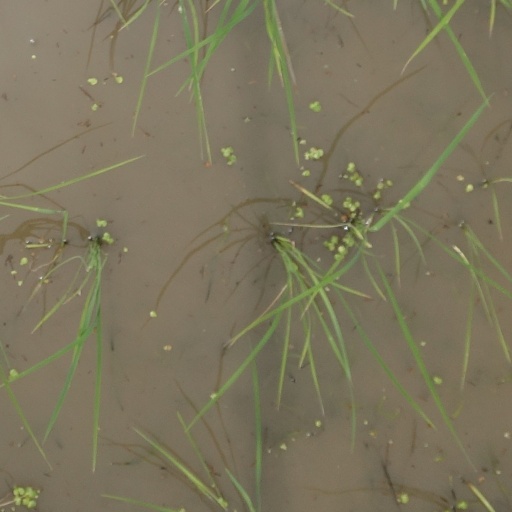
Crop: rice